Structured light

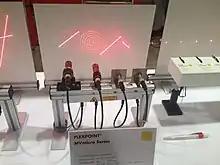
Structured light sources on display at the 2014 Machine Vision Show in Boston

Structured light measurement is a technique used to determine the three-dimensional coordinates of points on an object's surface. It involves a projector and a camera positioned at a fixed distance from each other—known as the baseline—and oriented at specific angles. The projector casts a structured light pattern, which can be either stripes, grids, or dots, onto the object's surface. The camera then captures the distortions in this pattern caused by the object's solid geometry, which reveal the surface shape. By analyzing these distortions, depth values can be calculated.